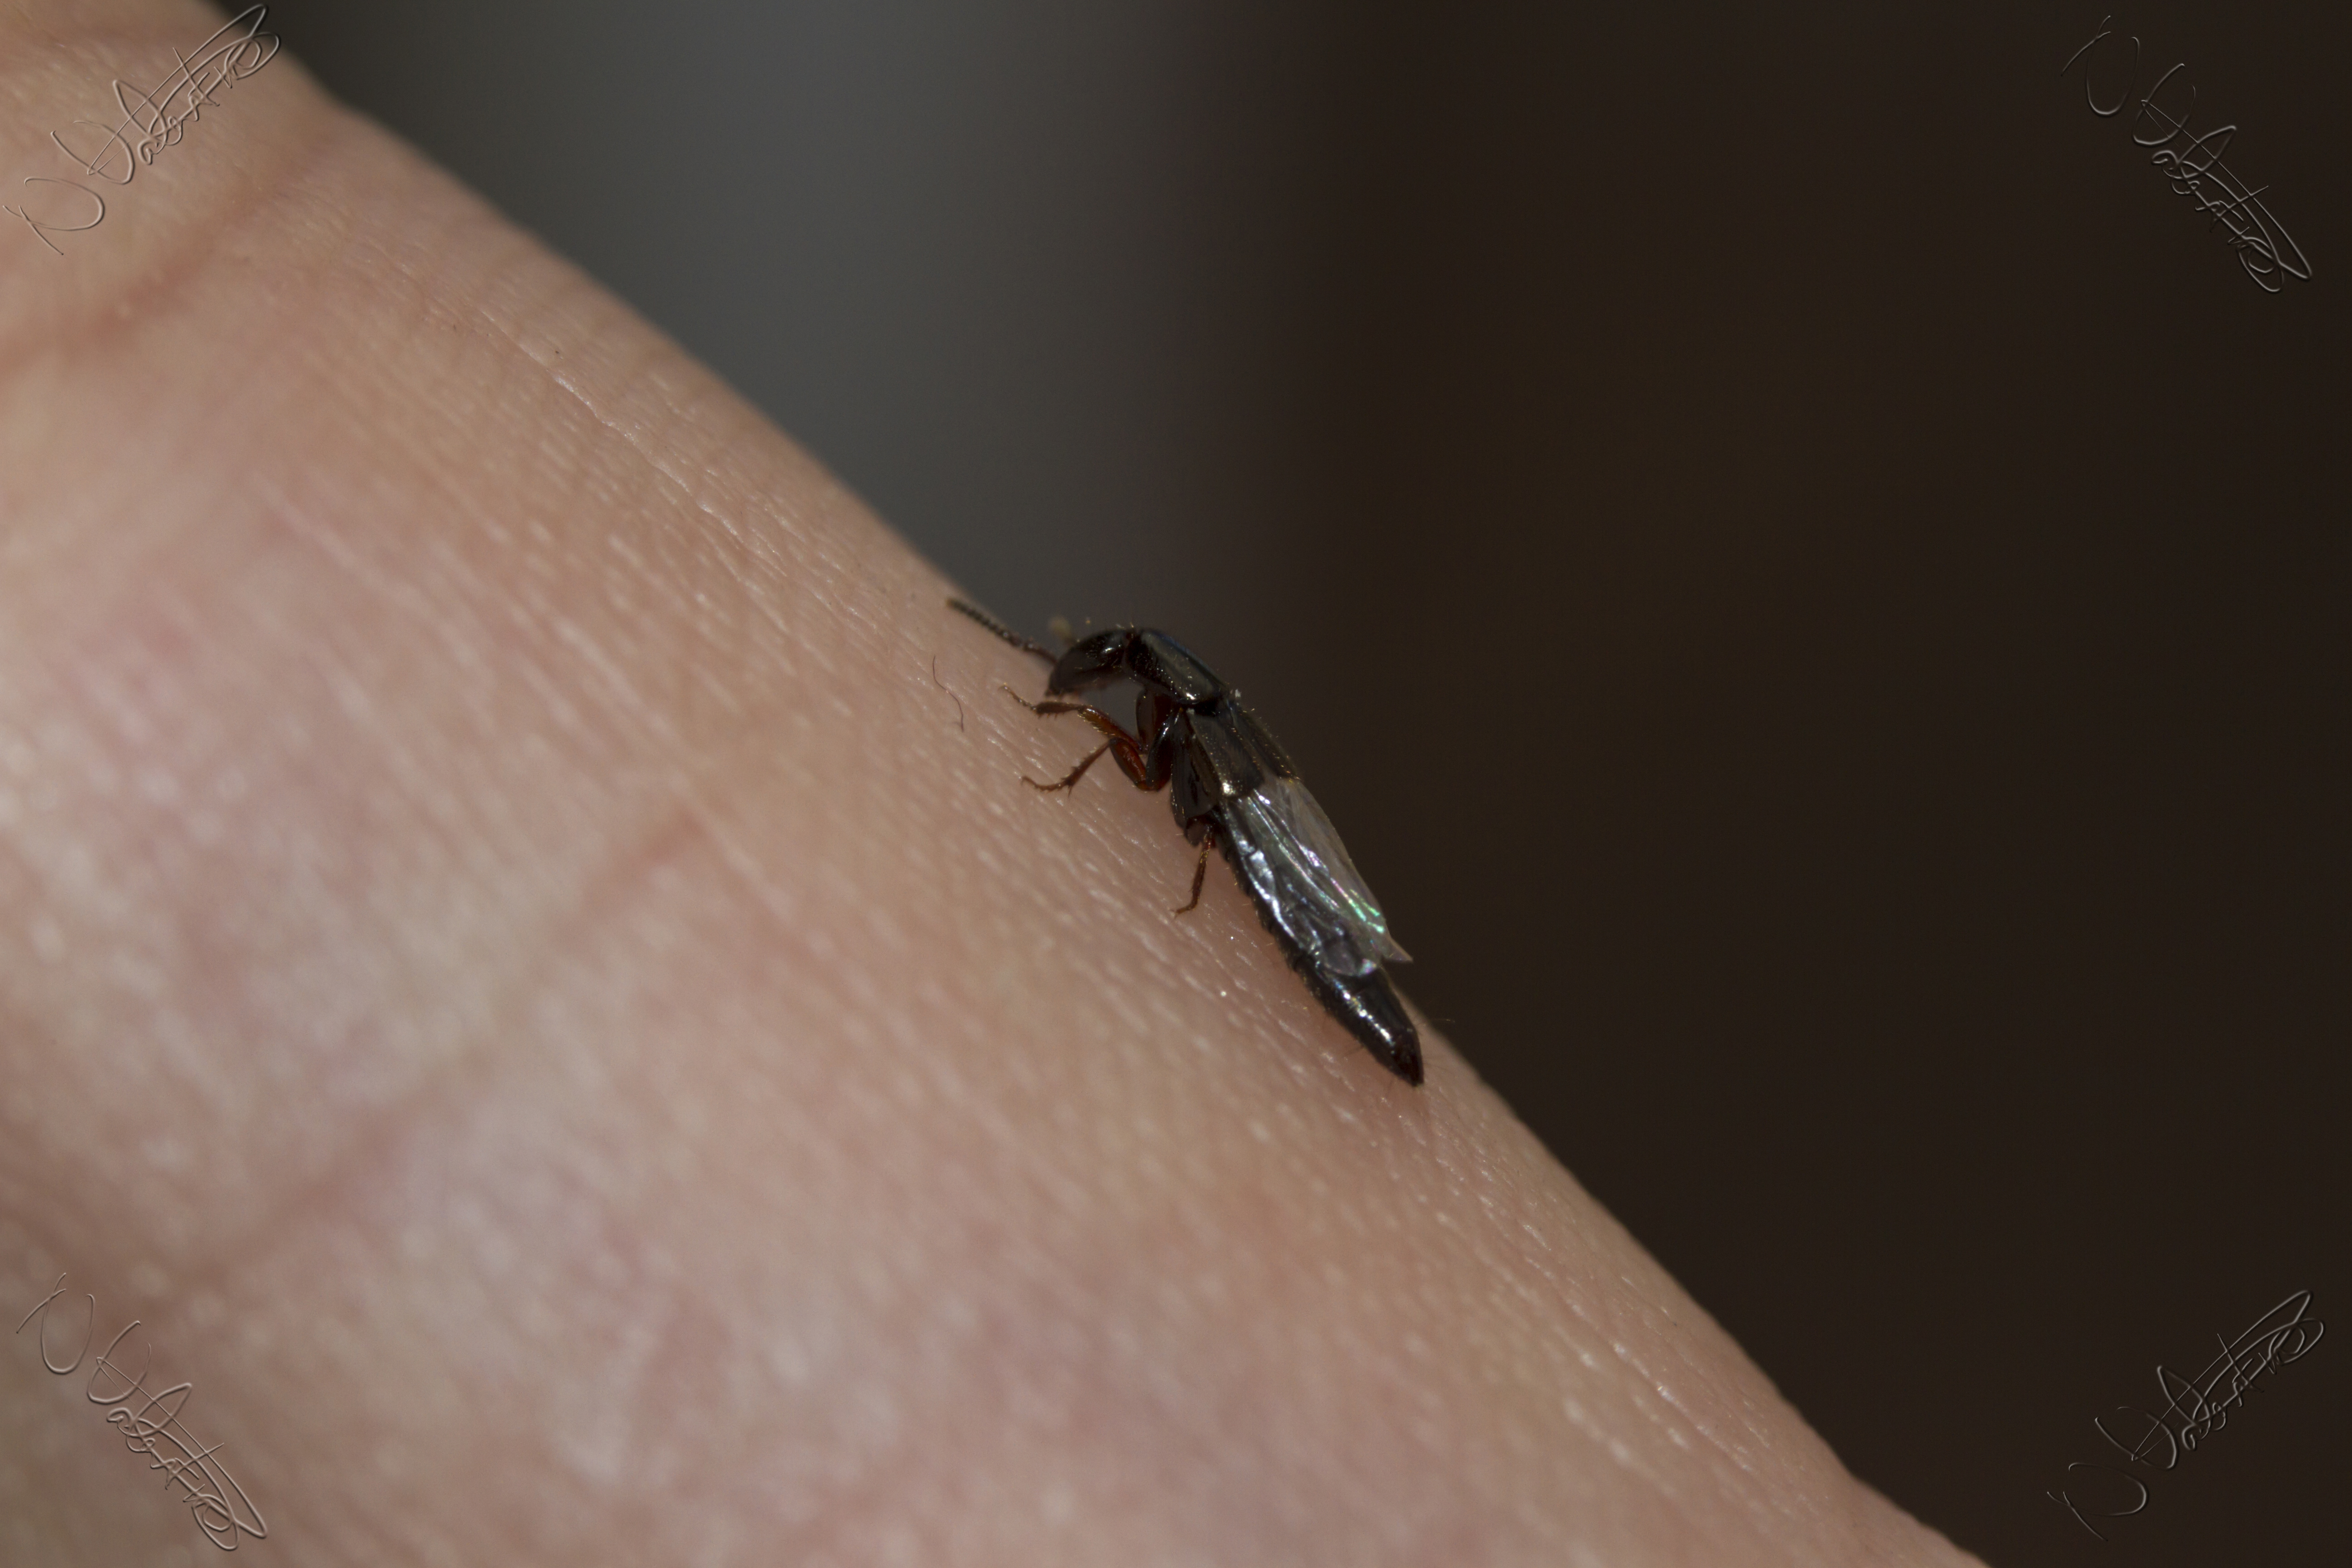
hand, finger, insect, macro, canon, fauna, invertebrate, close up, uk, wings, 7d, beetle, hww, nikkvalentine, peterborough, wingwednesday, macro photography